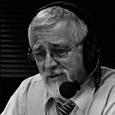
Age: 55